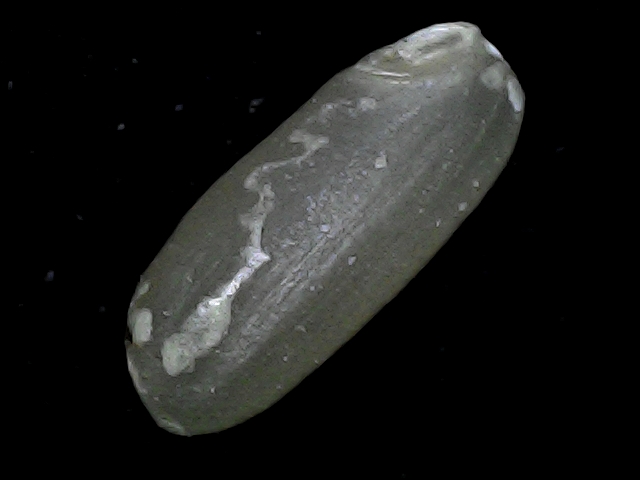
Rice variety: BD79